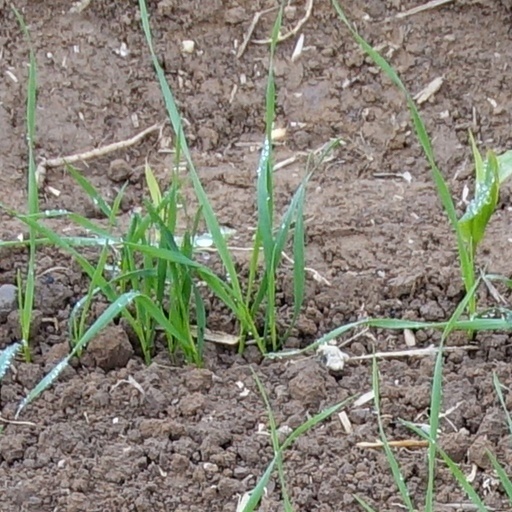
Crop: wheat